Agni Shikha

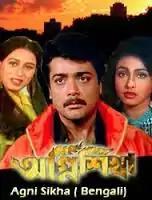
Album Cover

Agni Shikha ( Flames of Fire) is a 1999 film directed by Sujit Guha and produced by Binu Sengupta & Damini Naidu.